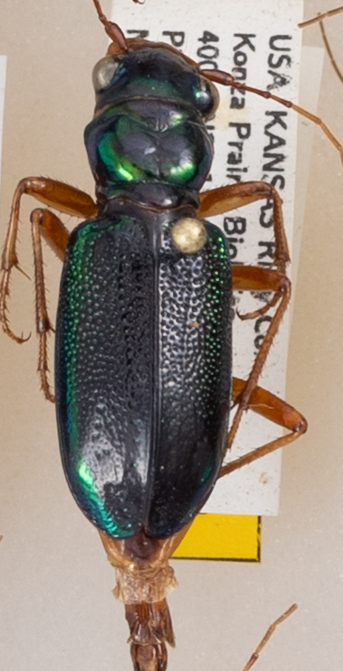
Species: Tetracha virginica
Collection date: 2018-07-16
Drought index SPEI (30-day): -0.664
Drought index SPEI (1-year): -1.594
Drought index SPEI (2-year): -0.86